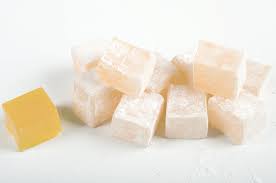
Yemek: lokum